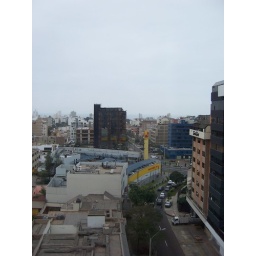
The view from the elevator. I'm on the 10th floor in a building on Av. Pardo y Aliago in the San Isidro neighborhood.